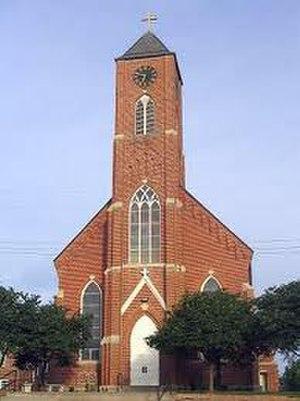
St. Thomas est une ville du comté de Cole, dans le Missouri, aux États-Unis. Située au sud-est du comté, elle est incorporée en 1962.